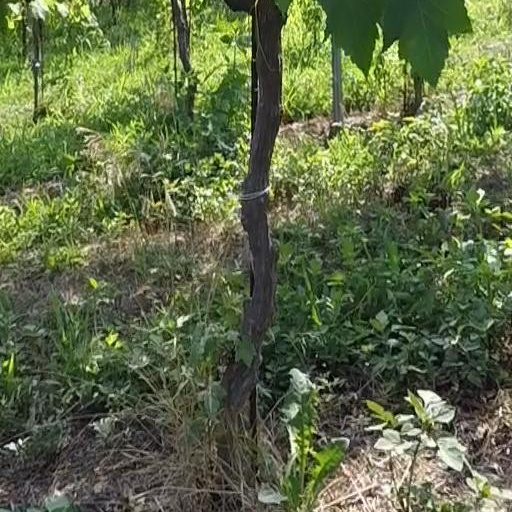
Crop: grape